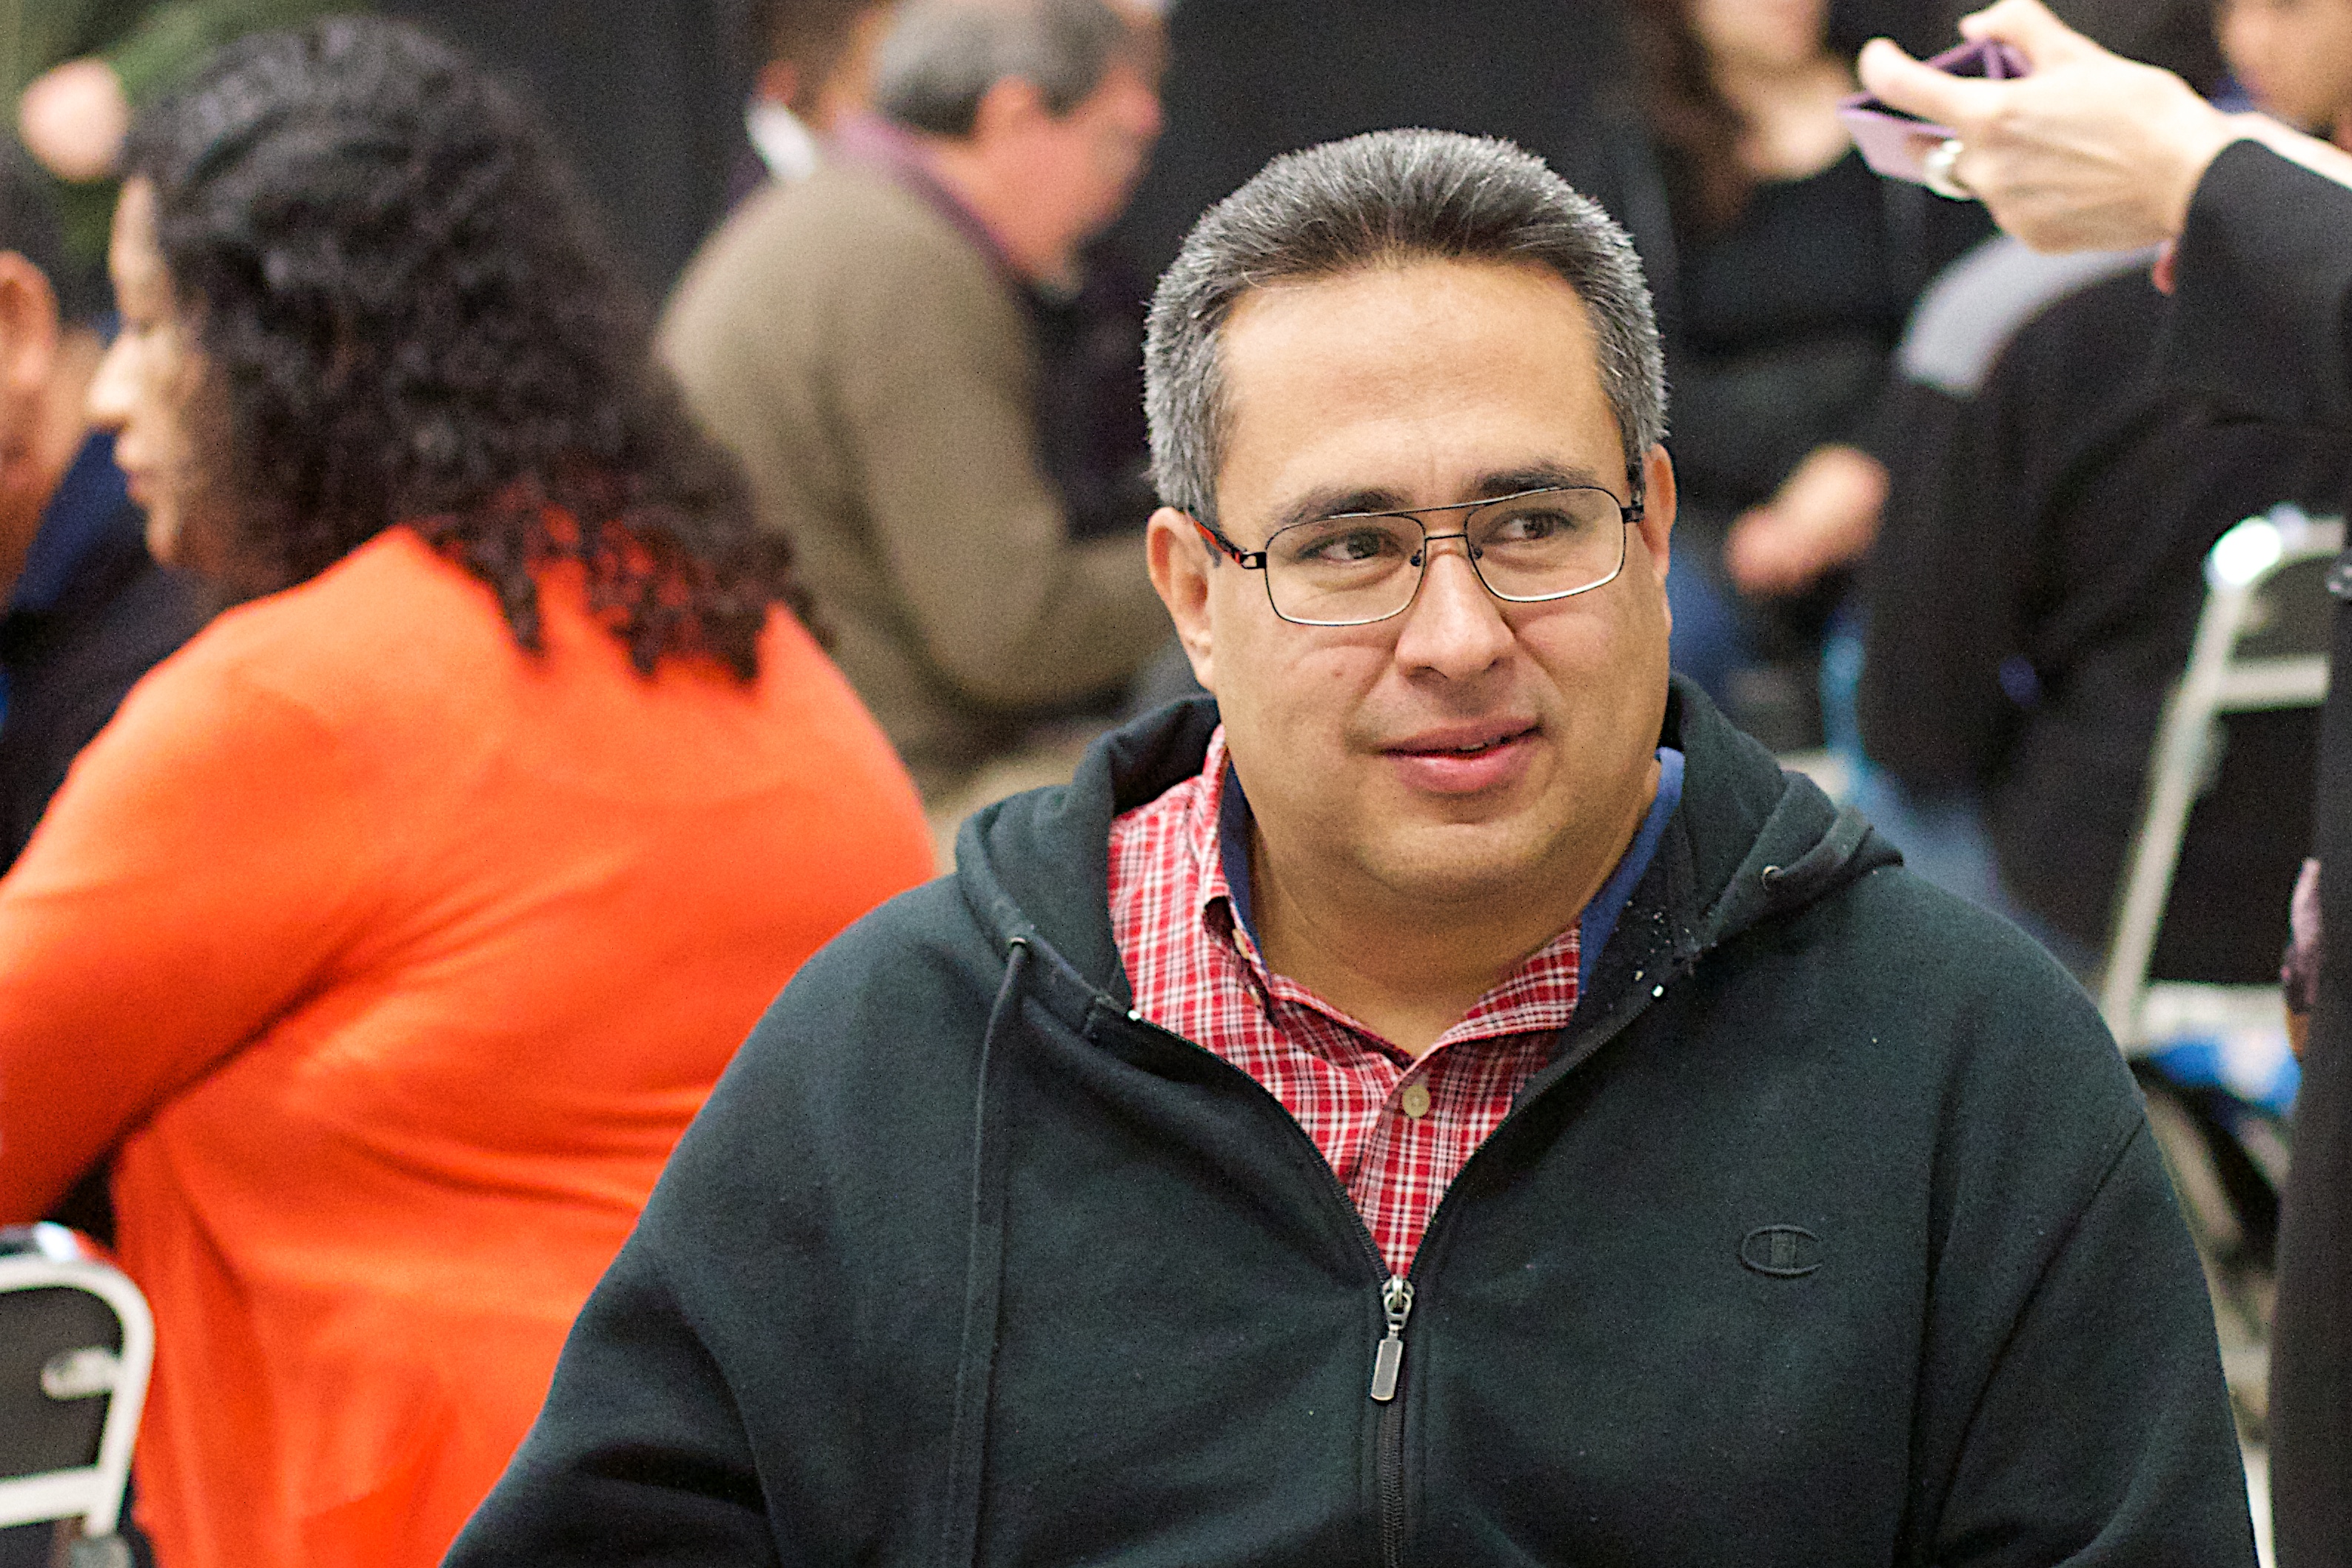
person, people, crowd, audience, udgagora